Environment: real
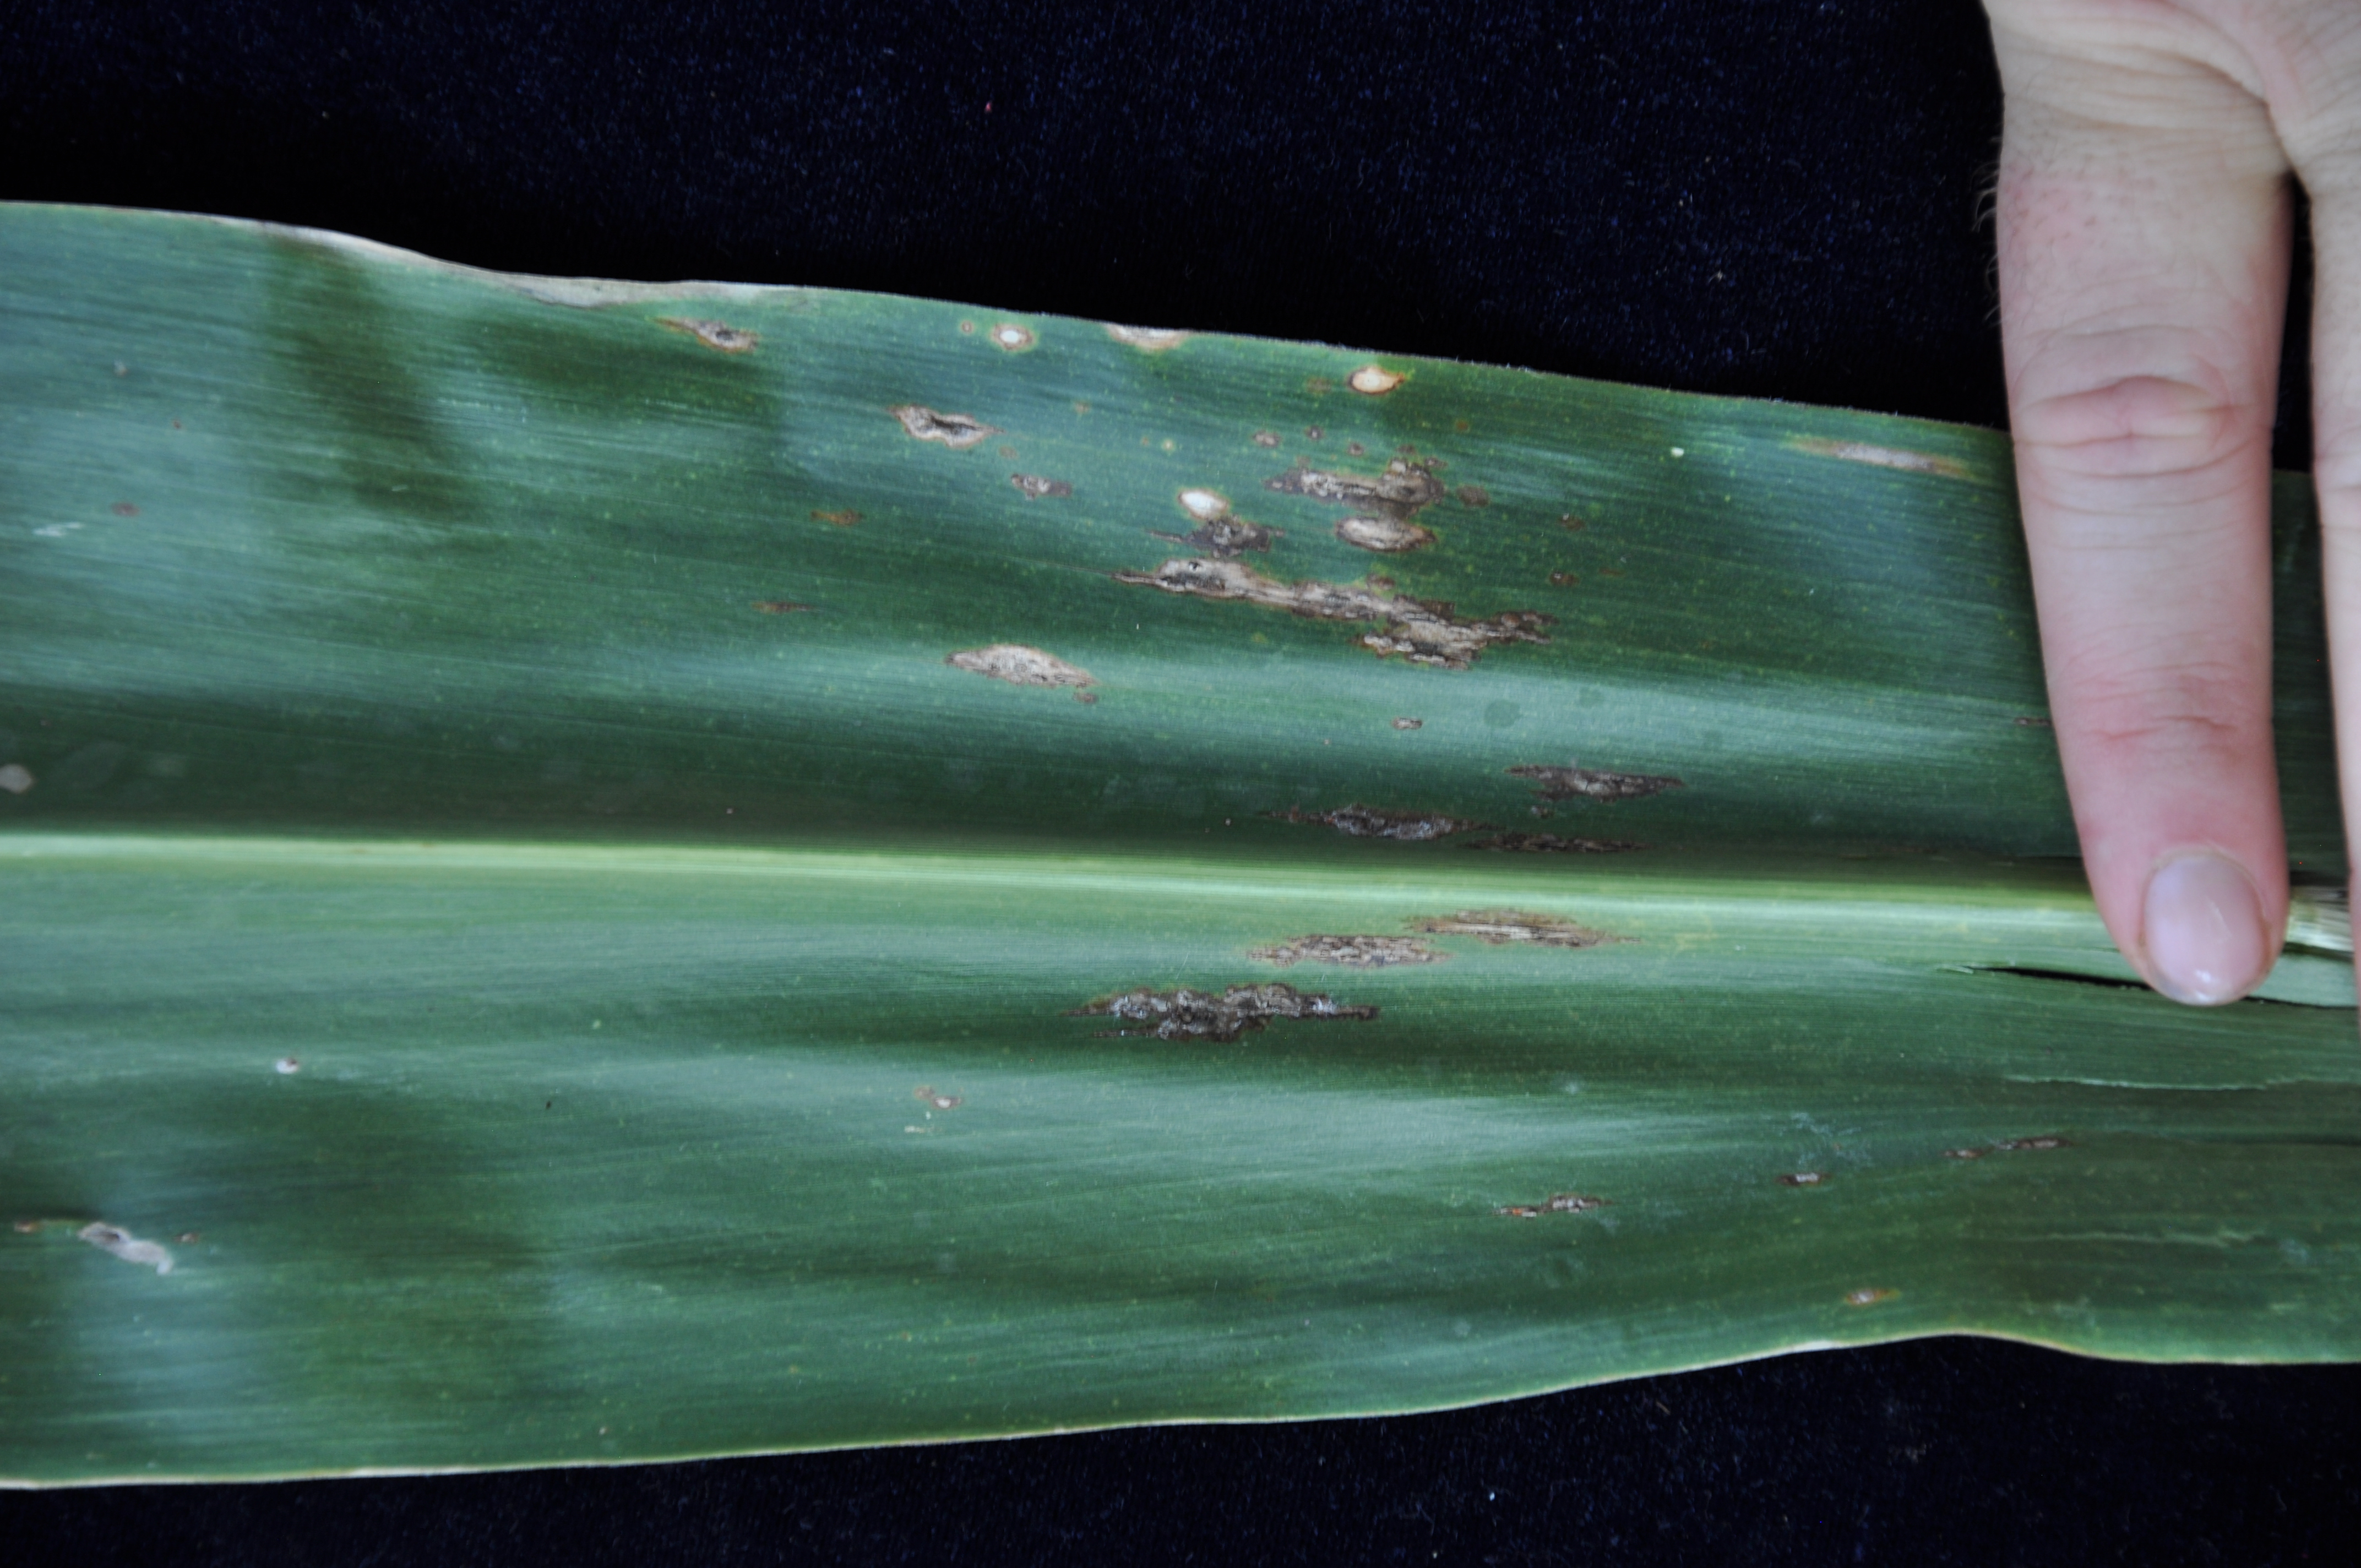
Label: common_rust